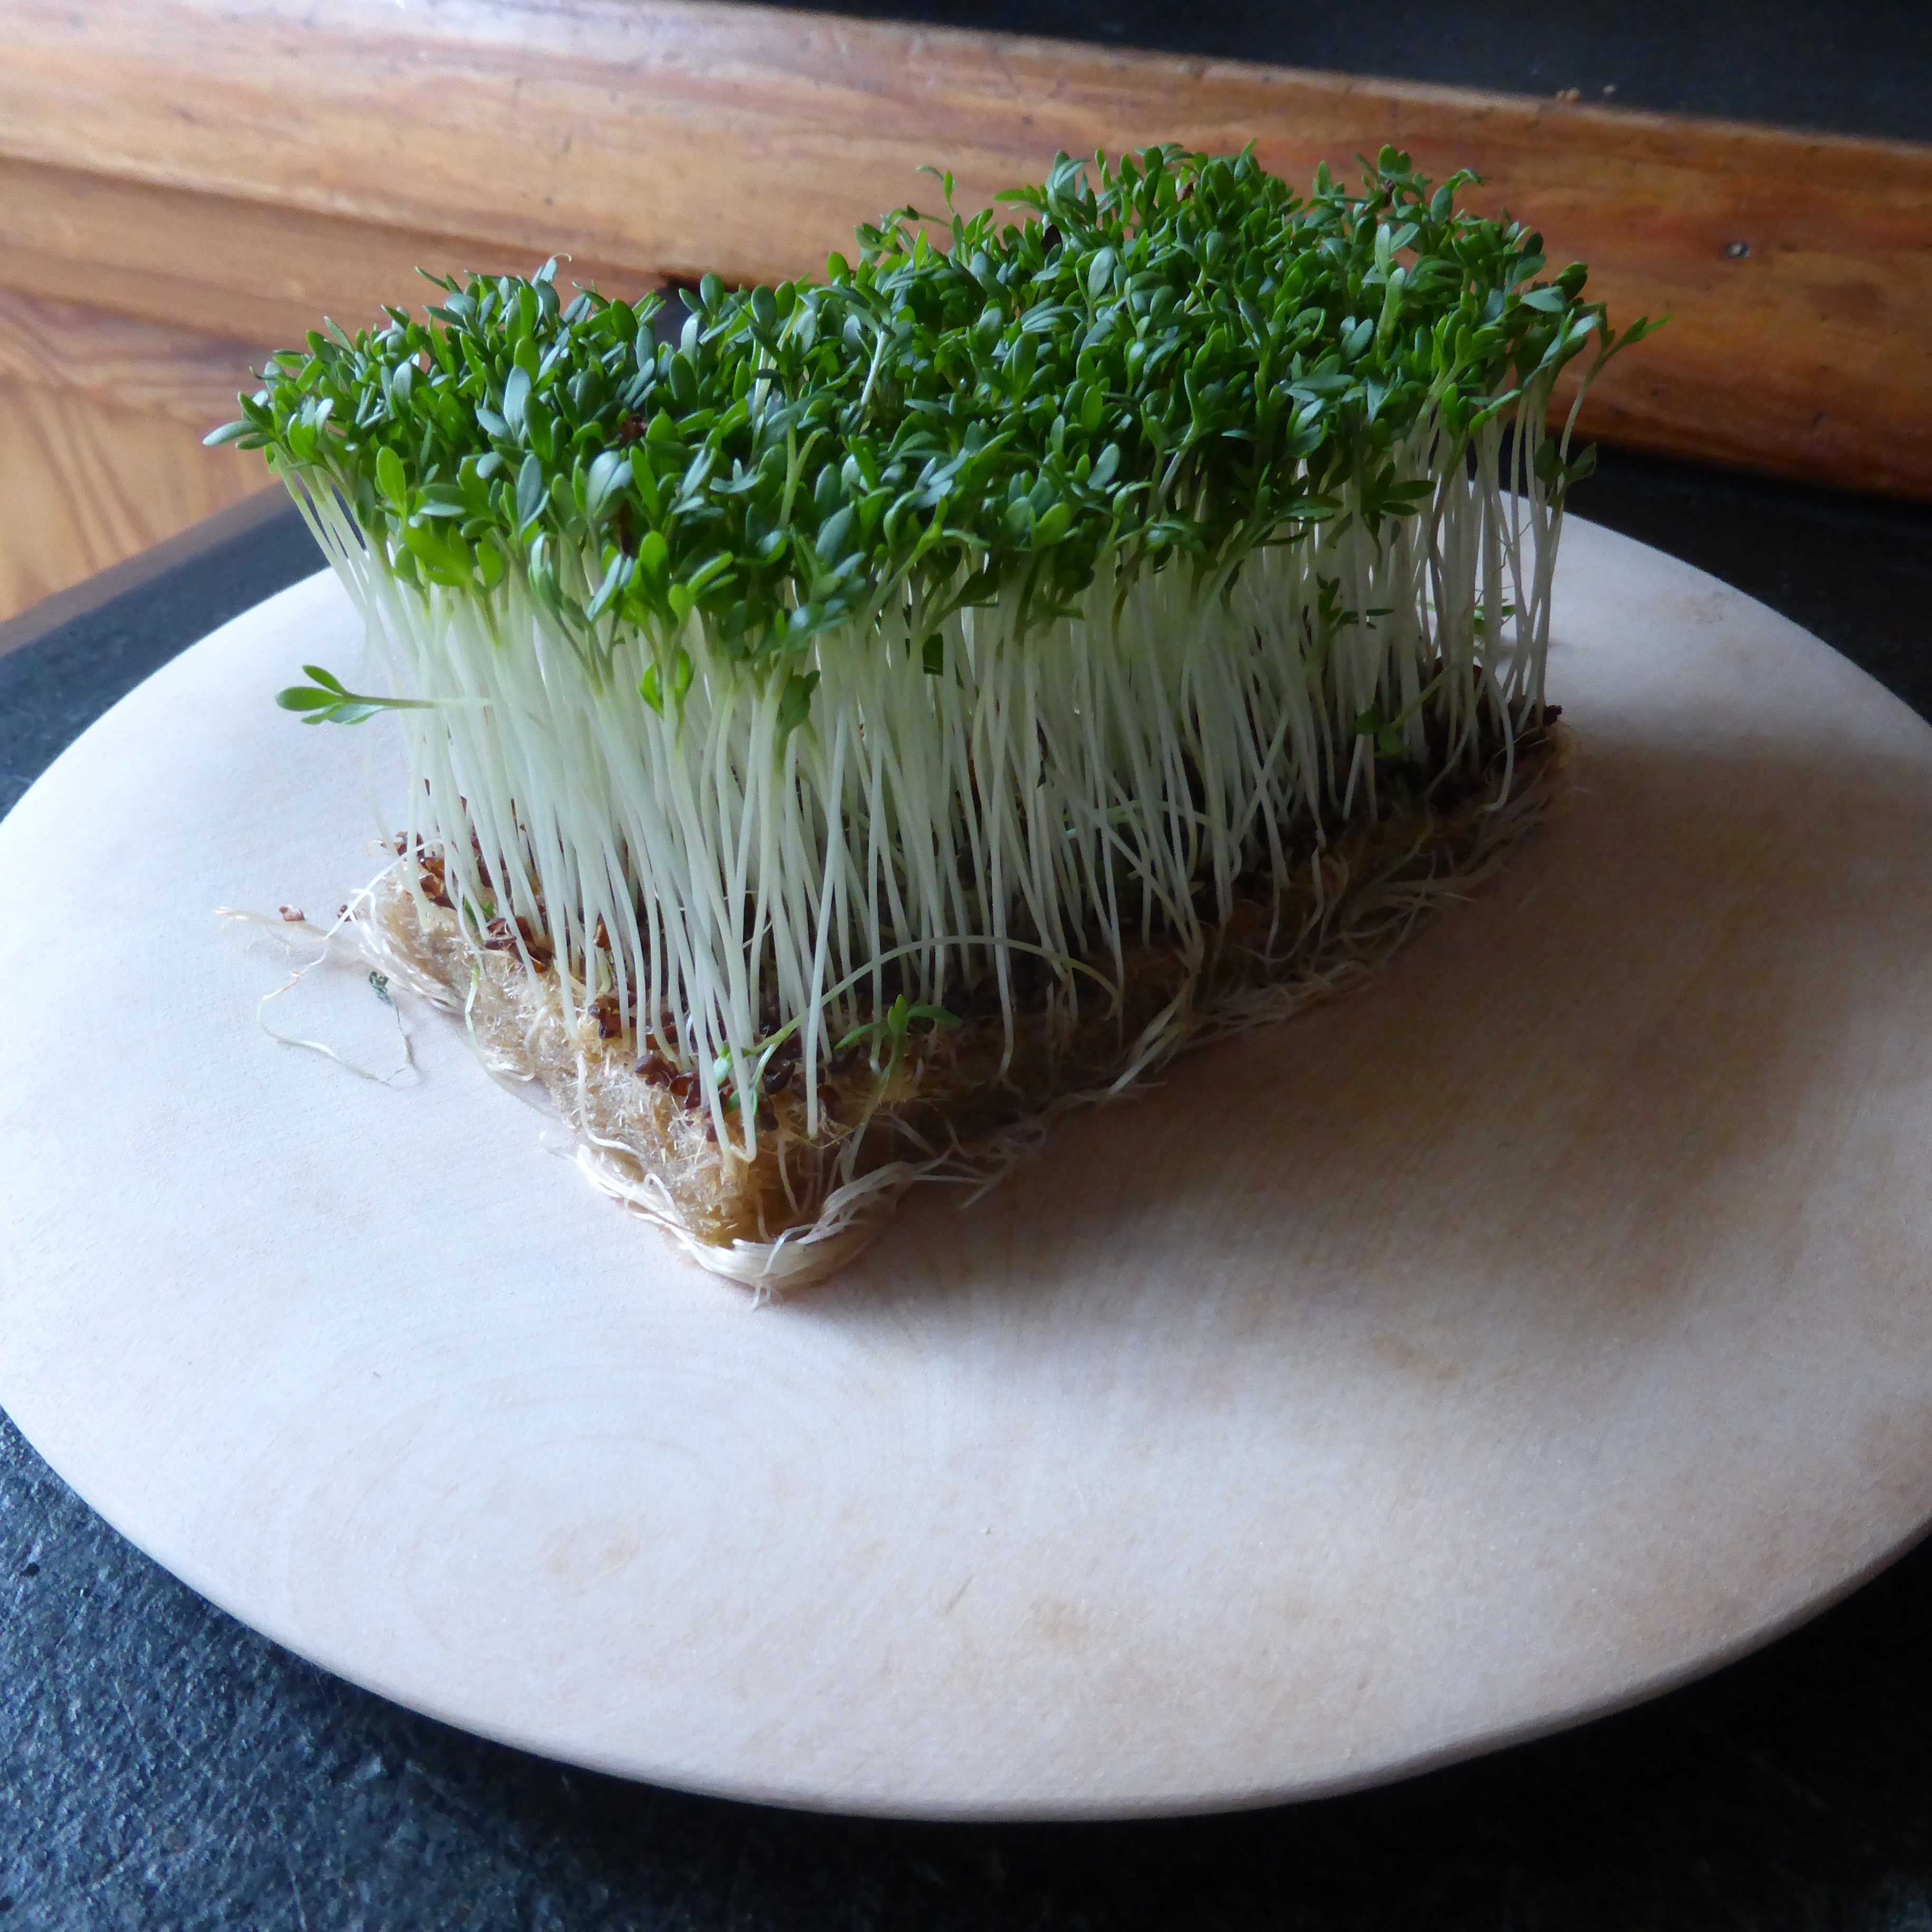
plant, dish, food, green, spice, produce, vegetable, healthy, cuisine, asian food, coconut, nutrition, frisch, herbs, cress, flowering plant, herb garden, grass family, land plant